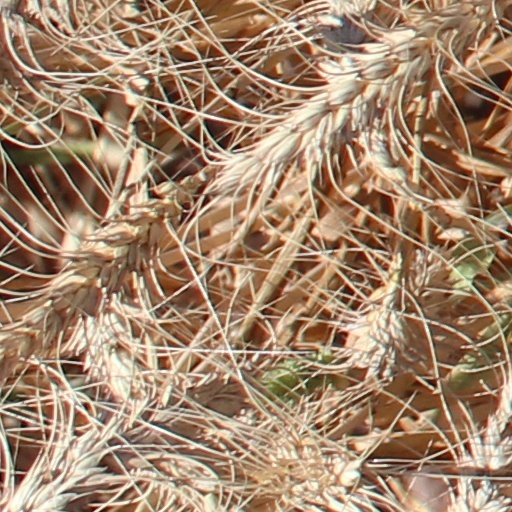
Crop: wheat